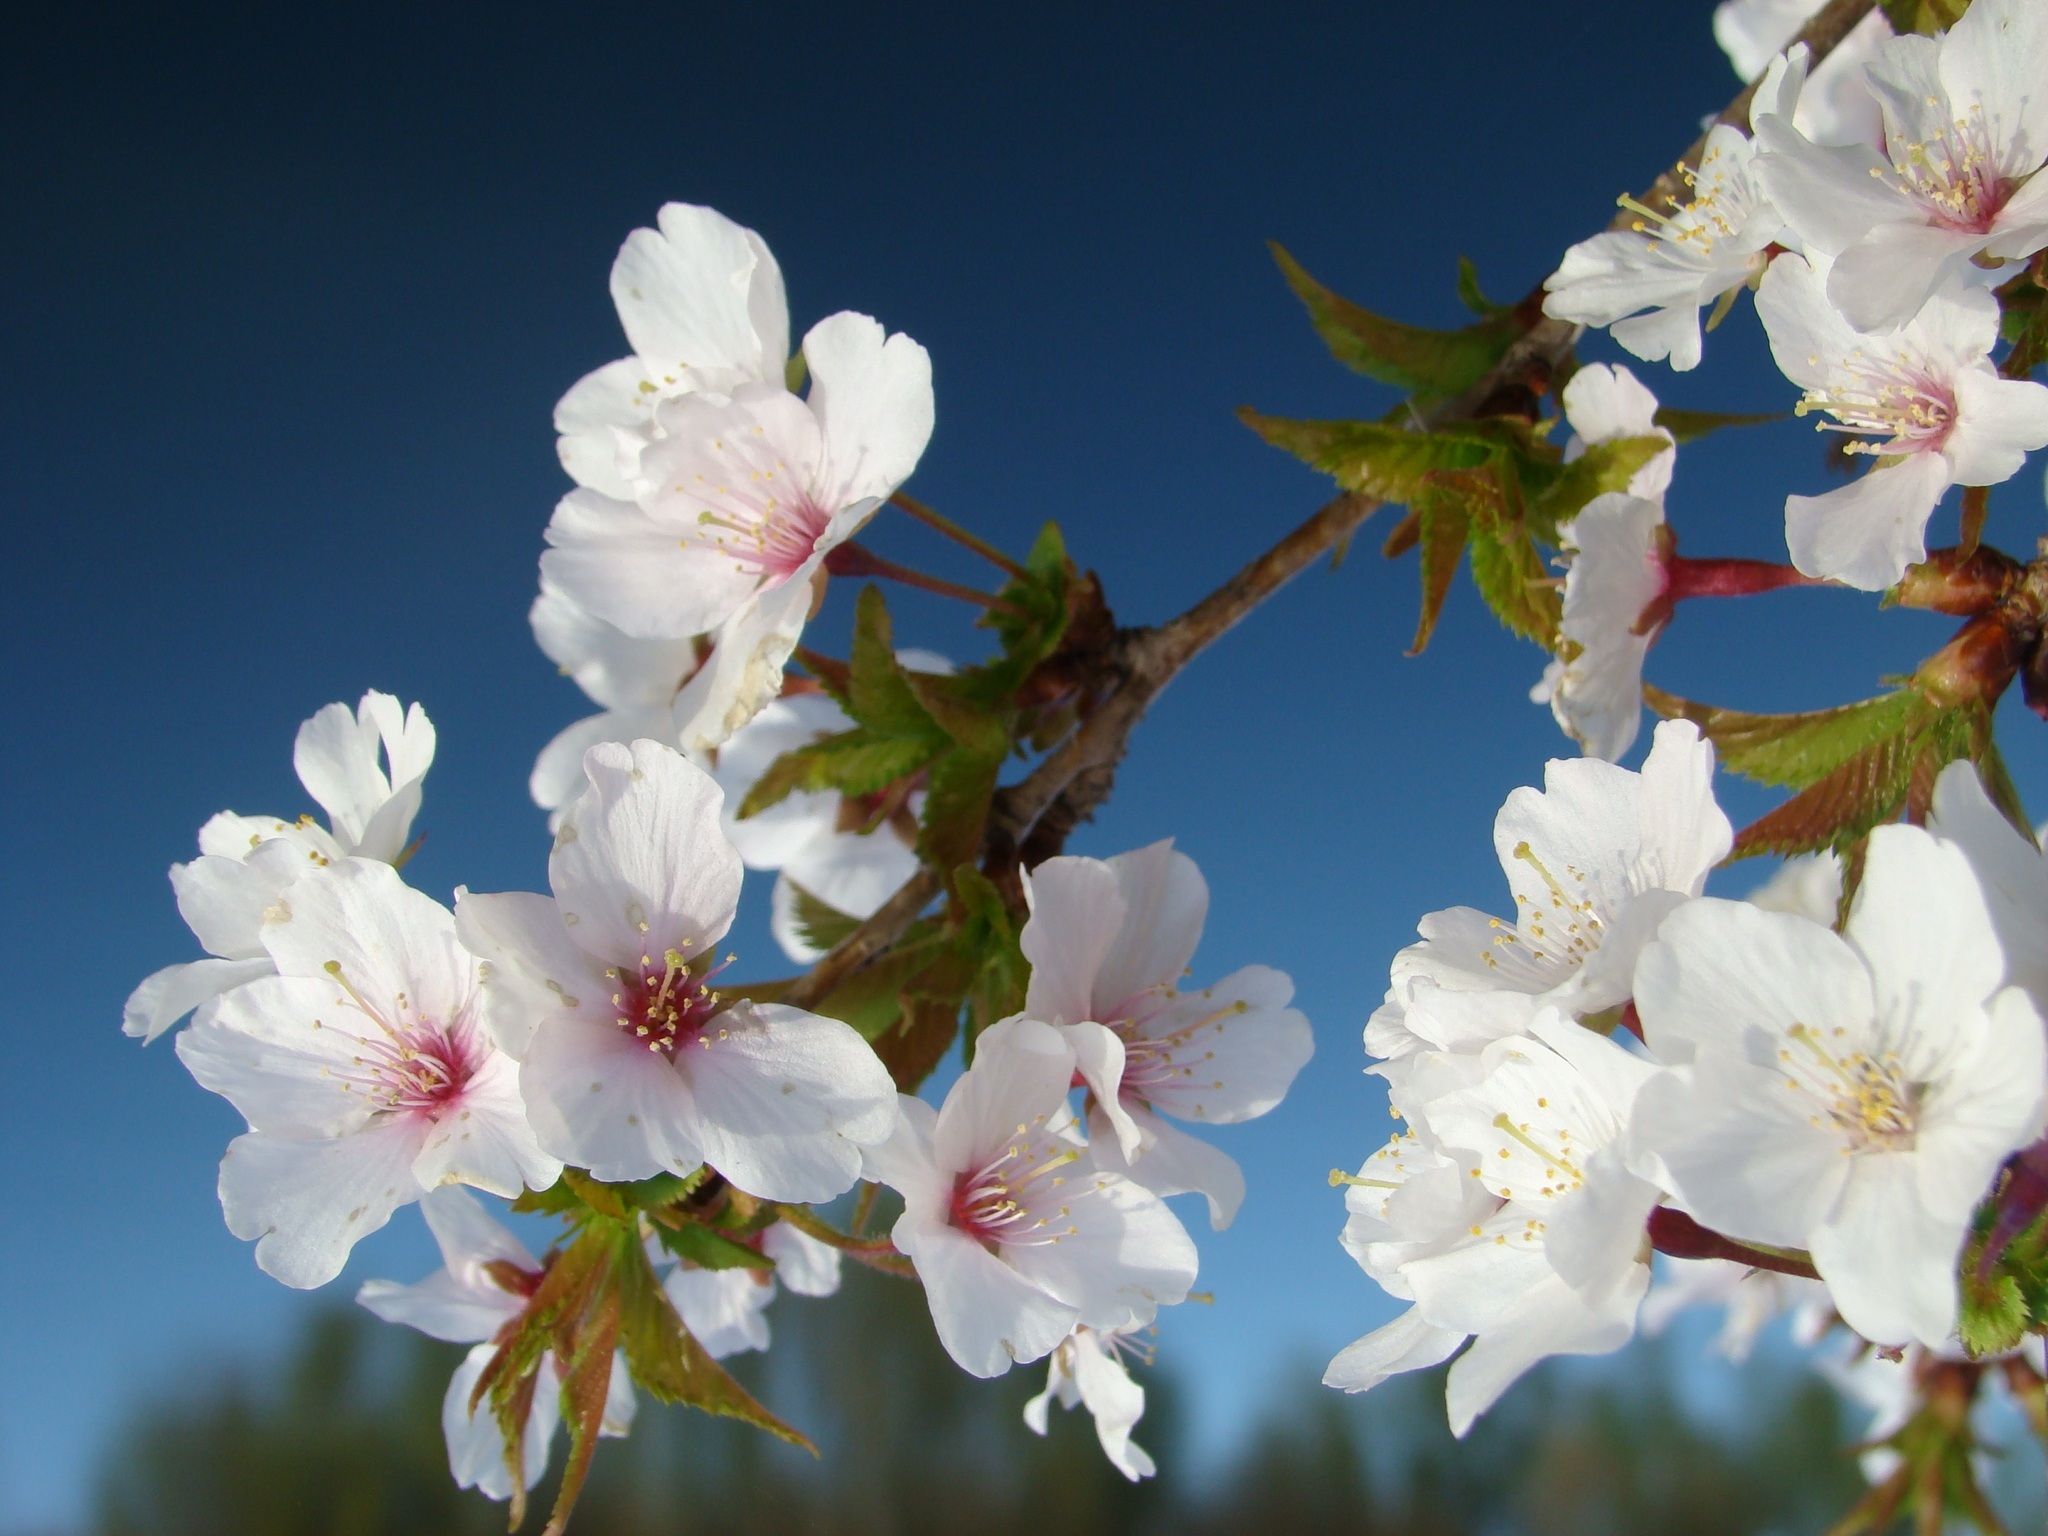
branch, blossom, plant, white, flower, petal, bloom, floral, spring, produce, natural, botany, flora, cherry blossom, flowers, shrub, macro photography, flowering plant, rose family, land plant